Yuri Malenchenko

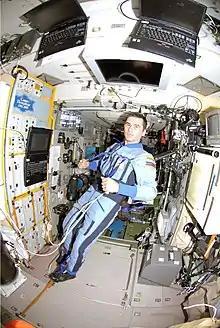
Yuri Malenchenko, Expedition 16 Flight Engineer inside the Zvezda Module of the ISS.

Malenchenko served as a mission specialist for STS-106. lifted off from the Kennedy Space Center (KSC) on September 8, 2000. On flight day two, "Atlantis" completed a successful rendezvous and docking with the ISS. The objectives of the mission were to bring supplies to the International Space Station (ISS) and to prepare the "Zvezda" Service Module for the arrival of the first resident crew. During the 12-day mission, the shuttle crew spent a week inside the ISS unloading supplies from both a double SPACEHAB cargo module in the rear of "Atlantis" cargo bay and from Progress M1-3 which was docked to the aft docking port of "Zvezda". After circling the globe for 186 orbits, "Atlantis" landed on September 19, 2000, at Runway 15, KSC. The mission lasted 11 days, 19 hours and 12 minutes.